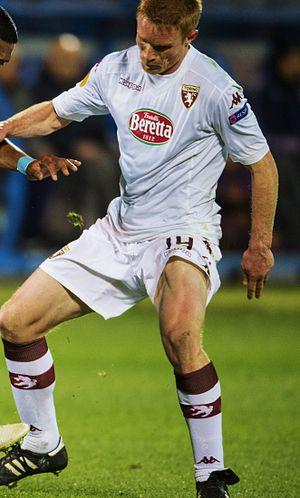
Alessandro Carlo Gazzi est un footballeur italien, évoluant au poste de milieu de terrain.